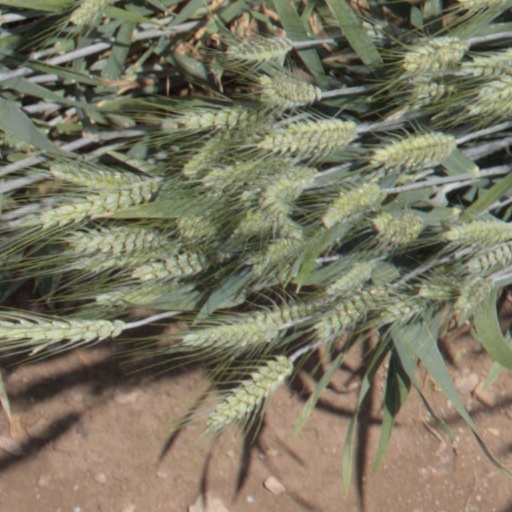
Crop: wheat